Palazzo Contarini del Bovolo

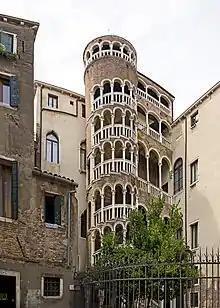
View of the famous staircase

The Palazzo Contarini del Bovolo (also called the Palazzo Contarini Minelli dal Bovolo) is a small "palazzo" in Venice, Italy, best known for its external multi-arch spiral staircase known as the Scala Contarini del Bovolo (literally, "of the snail").